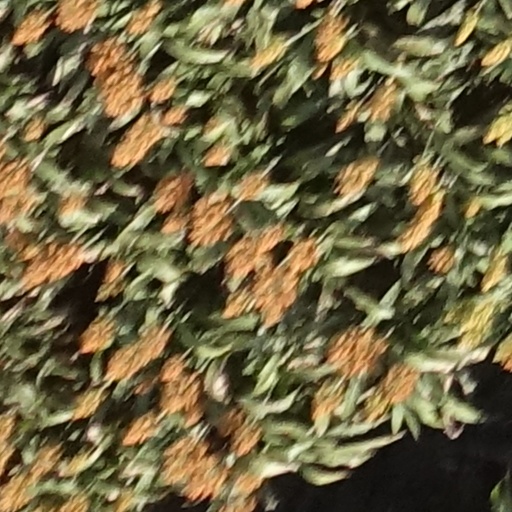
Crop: sorghum